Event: Nepal Earthquake
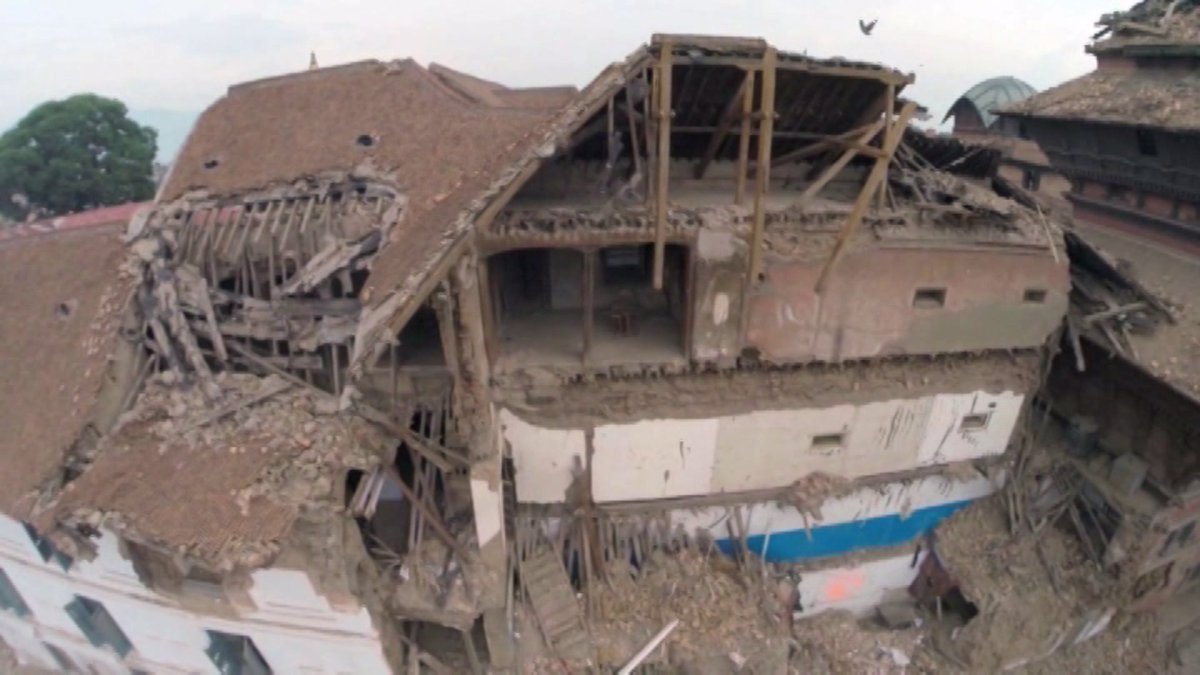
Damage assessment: damage